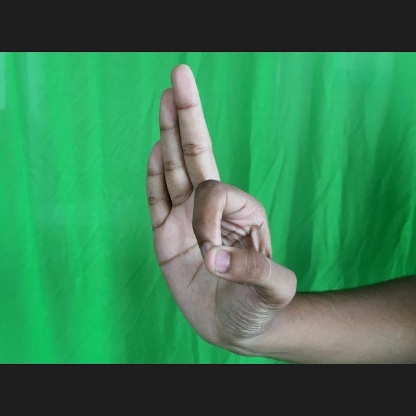
Mudra: Aralam